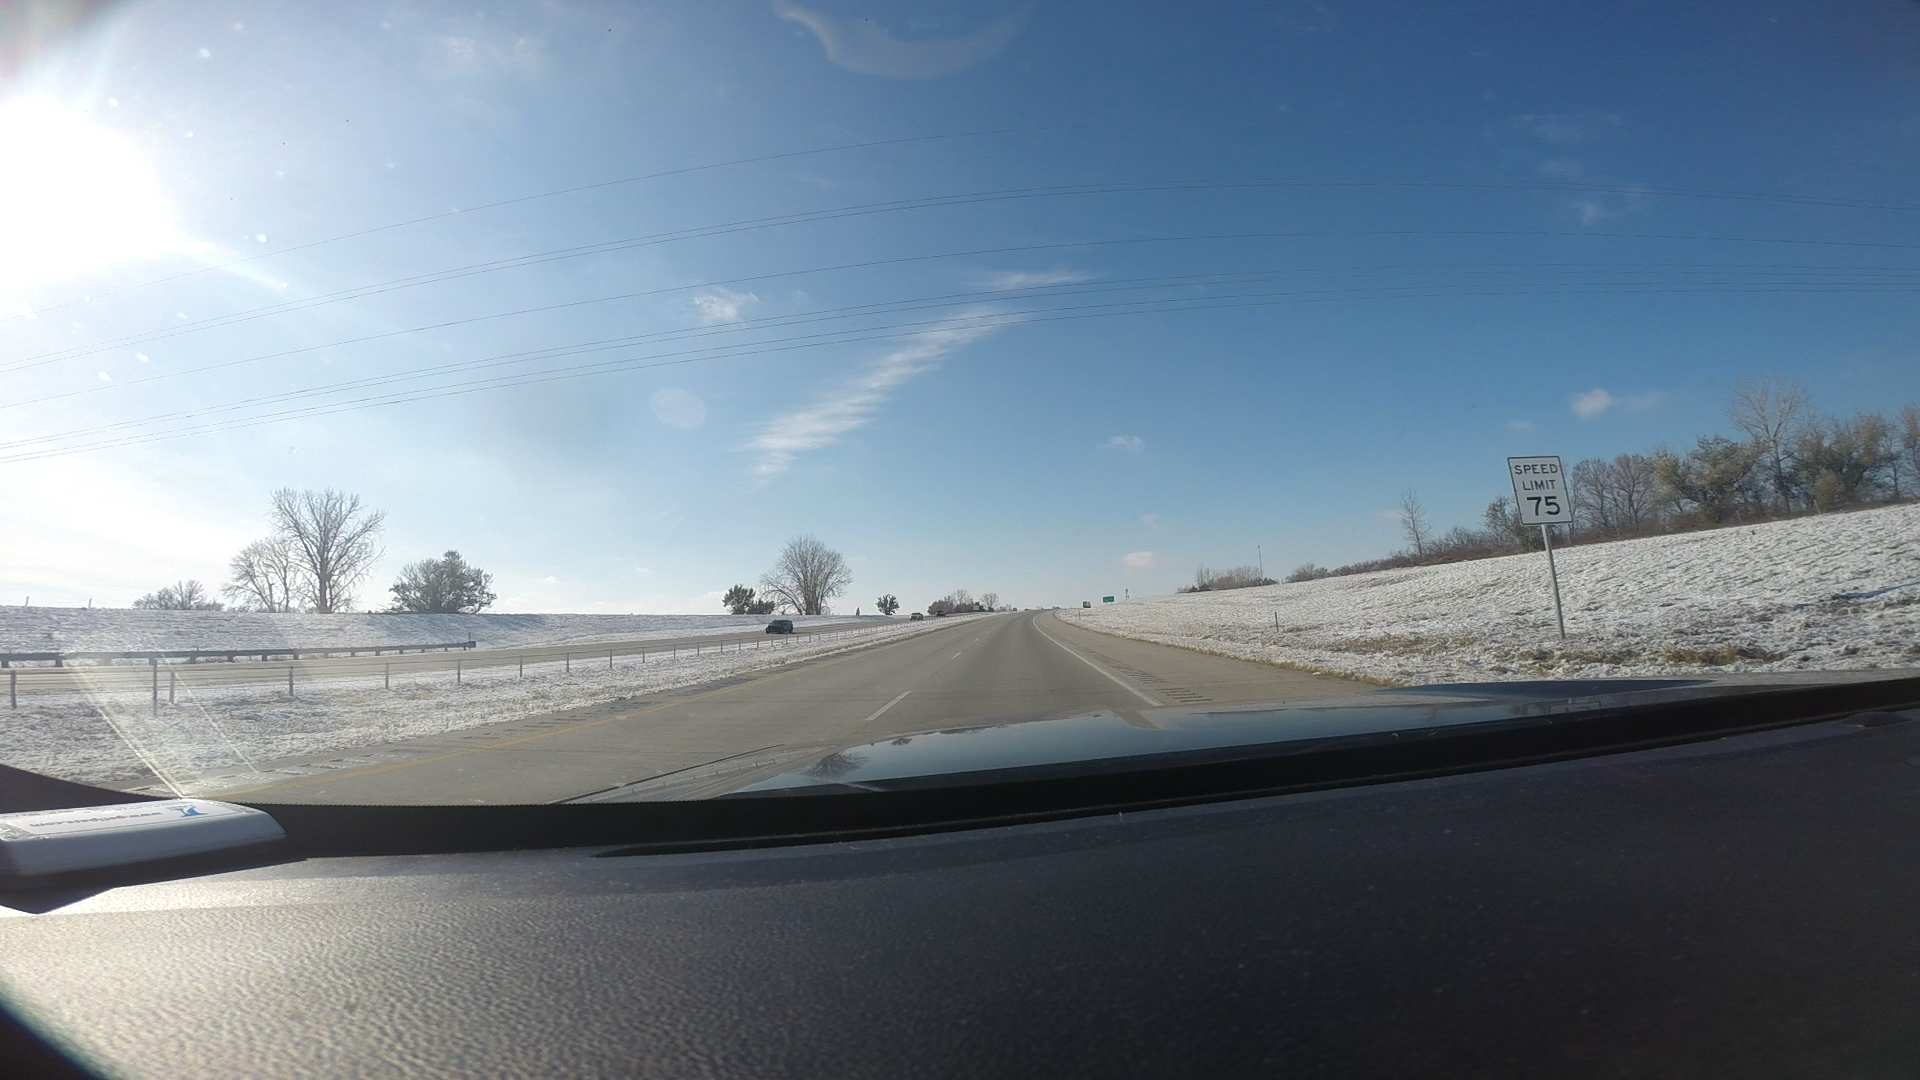
Speed limit sign label: mph75